Billy Myers

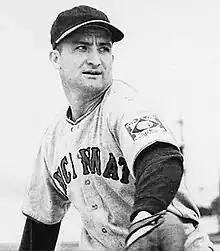
Myers, circa 1939

William Harrison Myers (August 14, 1910 – April 10, 1995) was an American shortstop in Major League Baseball who played from 1935 through 1941 for the Cincinnati Reds (1935–1940) and Chicago Cubs (1941). Listed at 5' 8", 168 lb., Myers batted and threw right-handed. He was born in Enola, Pennsylvania. His younger brother, Lynn, was also a major leaguer.